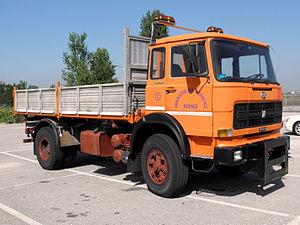
Le Fiat-OM 160 est un camion polyvalent, porteur ou tracteur de semi-remorques, fabriqué par le constructeur italien Fiat V.I.-Iveco de 1975 à 1982.